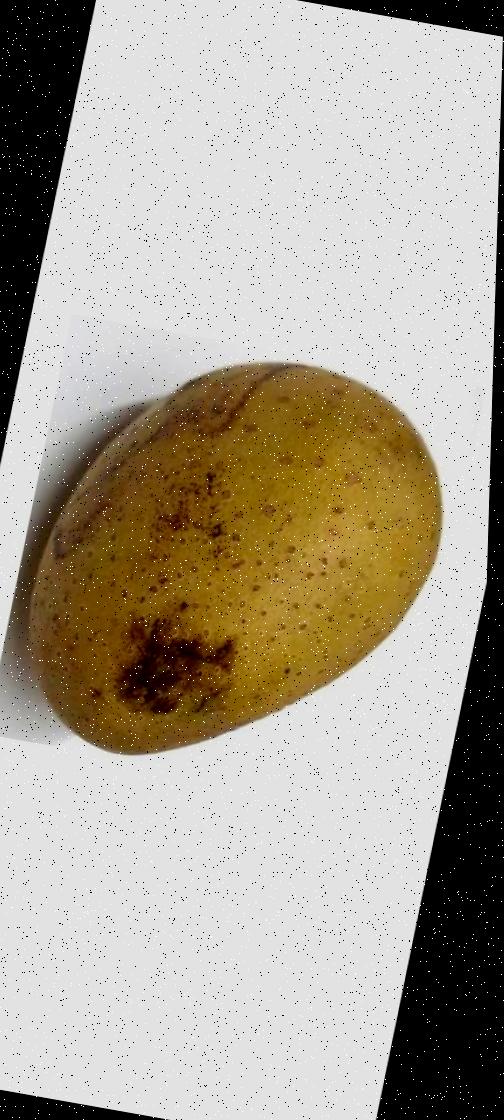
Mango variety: Gourmoti